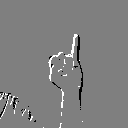
ASL letter: i